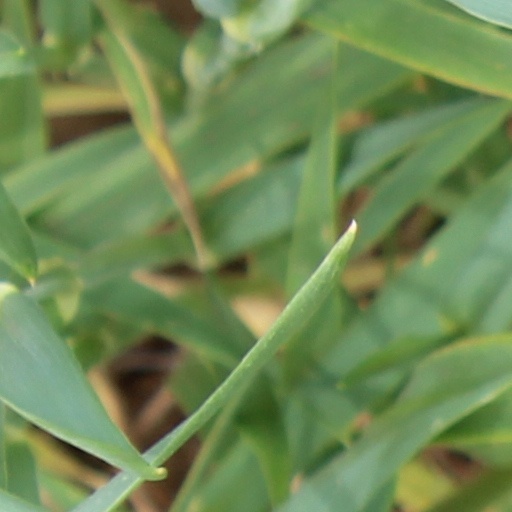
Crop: wheat